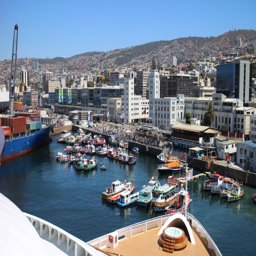
view from a cruise ship .